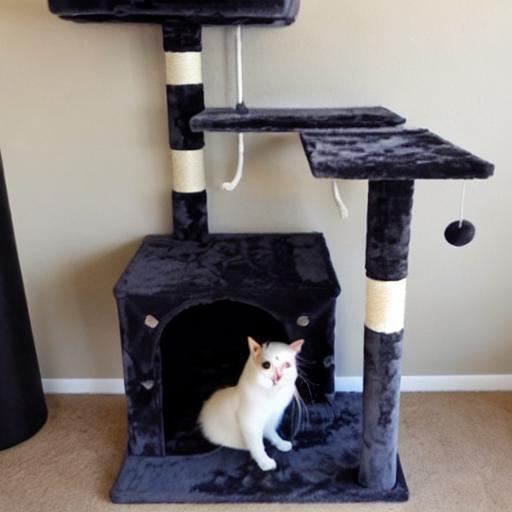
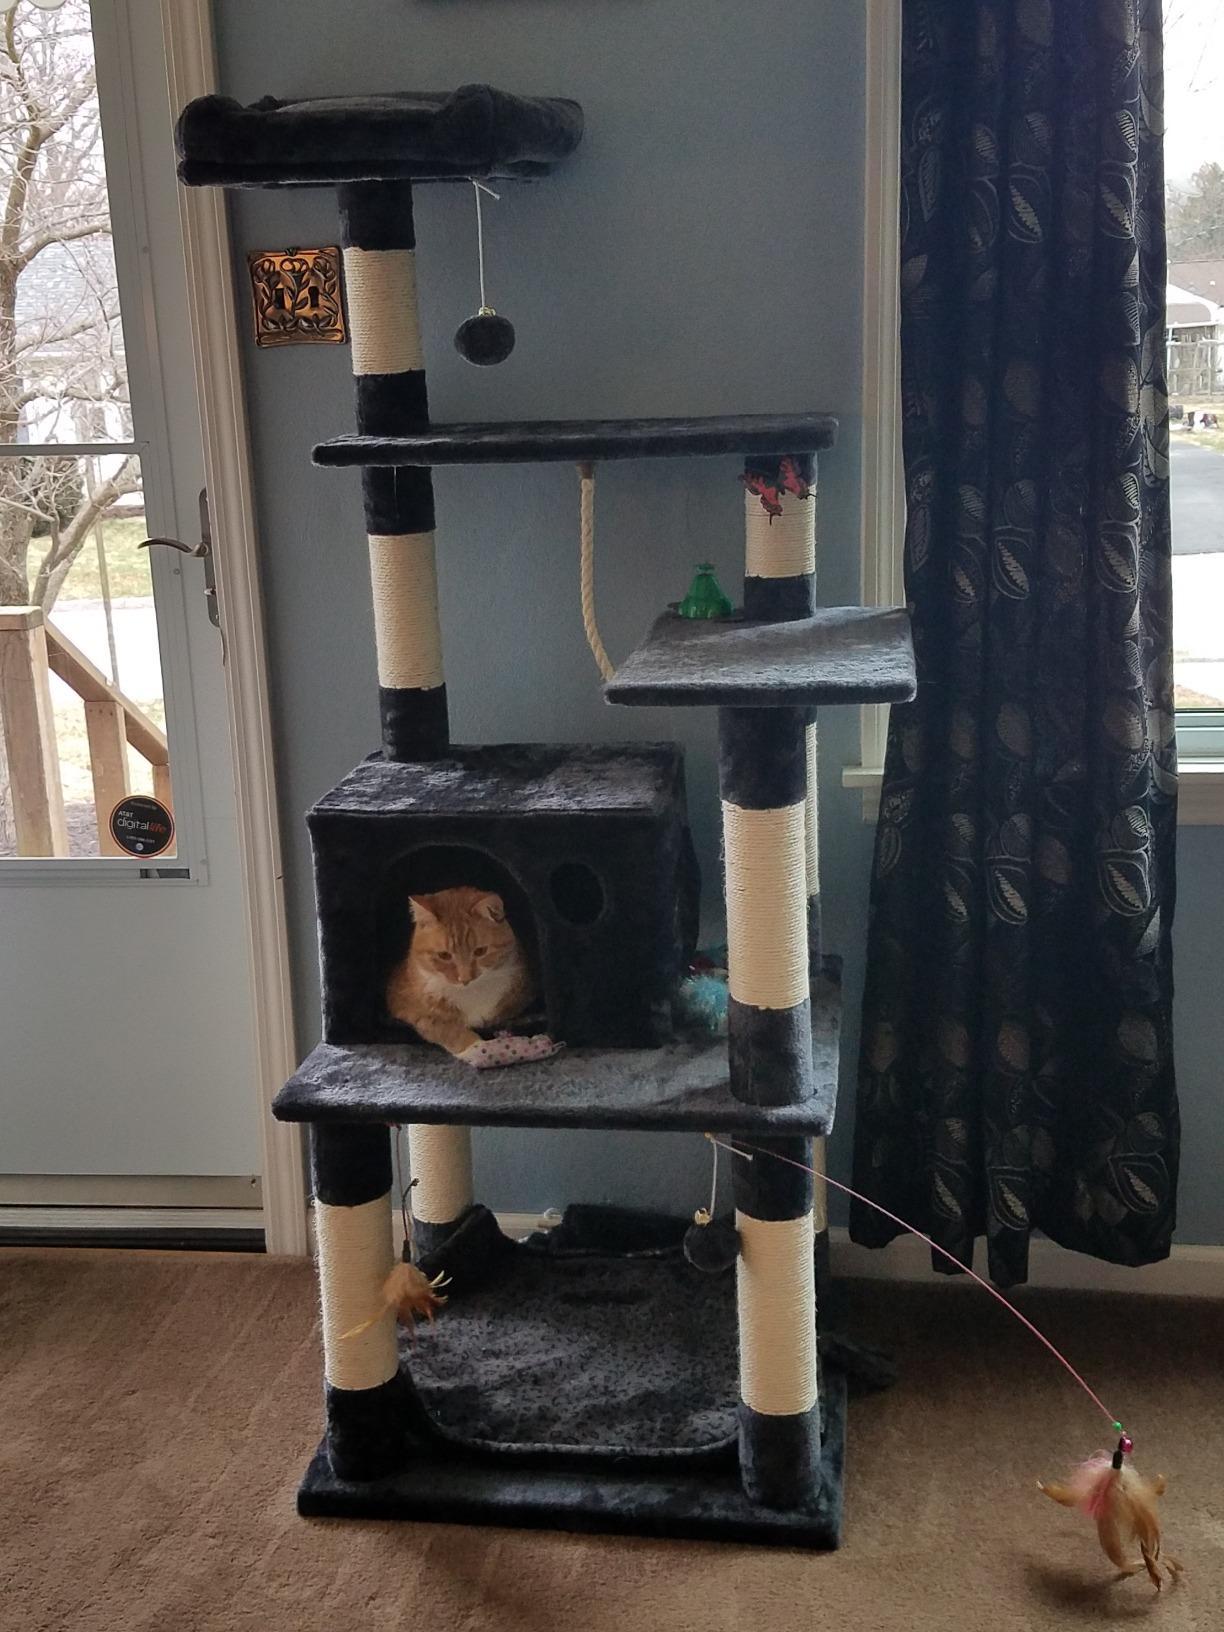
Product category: items_cat tree
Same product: no